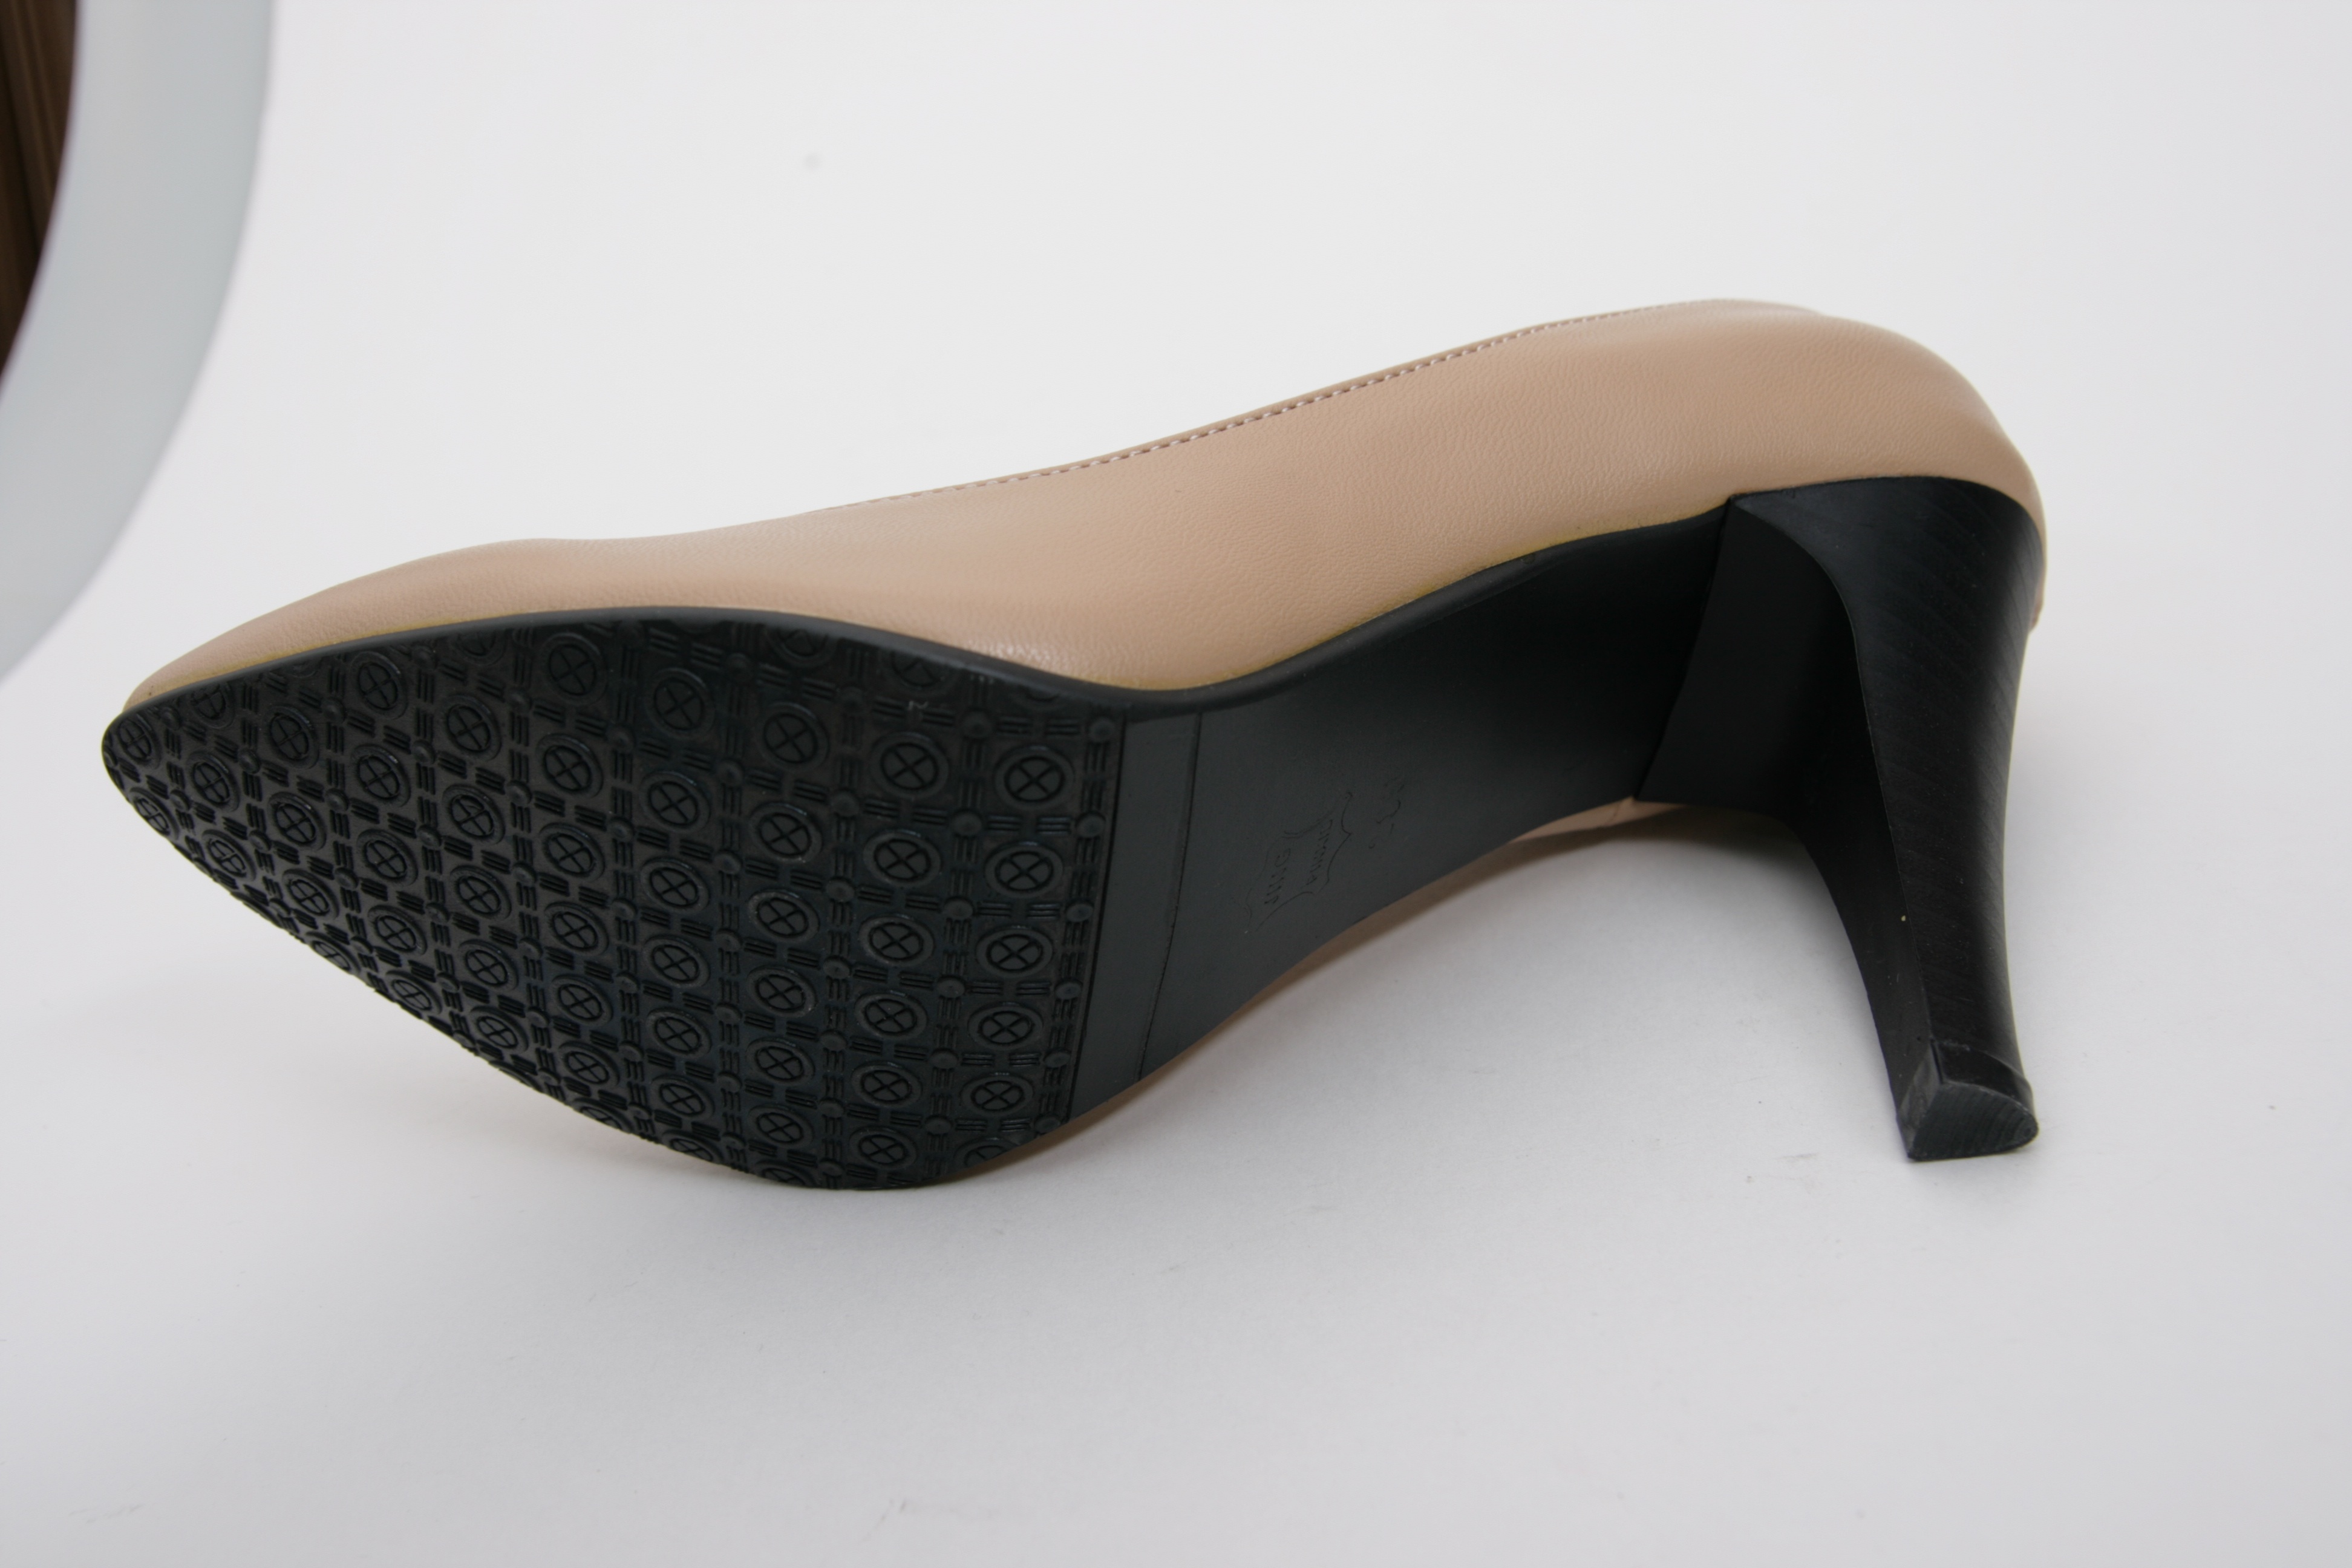
shoe, leather, leg, black, arm, human body, textile, footwear, high heels, women's, high heeled footwear, outdoor shoe